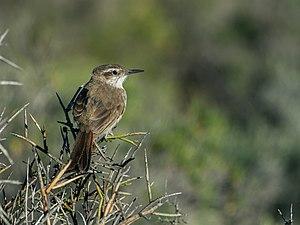
Ceci est une liste des oiseaux endémiques ou quasi-endémiques d'Argentine.
L’Annumbi rougequeue est une espèce de passereaux de la famille des Furnariidae.